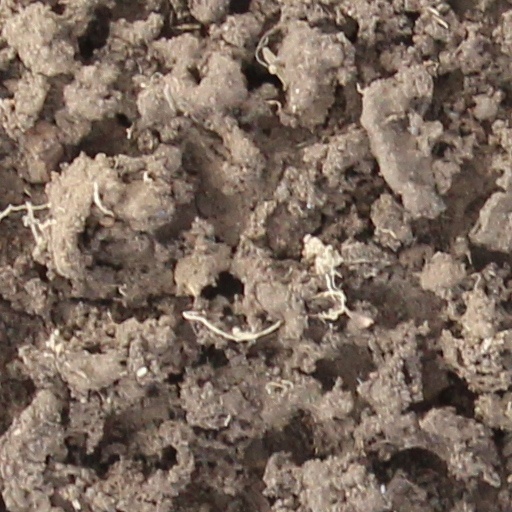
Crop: wheat